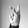
ASL letter: K